Aleksandar Deroko

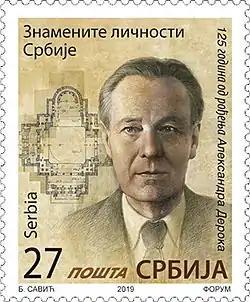

Aleksandar Deroko (4 September 1894 – 30 November 1988) was a Serbian architect, artist, and author. He was a professor of the Belgrade University and a member of the Serbian Academy of Sciences and Arts.